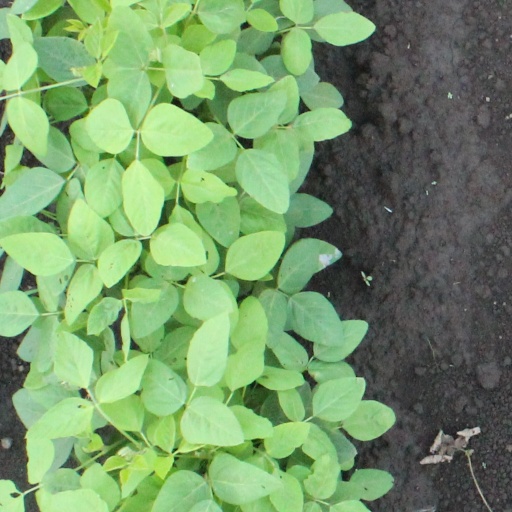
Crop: soybean